Indonesian slang

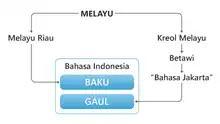
Simplified overview of progress of the development of standard Indonesian and Indonesian slang.

It is exactly unclear when the slang was first appeared in conversation. However, the earliest documented use of the slang started during the Dutch colonial era in Indonesia around the 1860s and 1870s. Its native name, "bahasa gaul" (the 'social language'), was a term coined in the late 1990s where "bahasa" means 'language' and "gaul" means 'social', 'cool' or 'trendy'. Similarly, the term "bahasa prokem" (a more outdated name for Indonesian slang) created in the early 1970s means 'the language of gangsters'. "Prokem" is a slang form of the word "préman" 'gangster' and was derived from the Dutch word "vrijman", which literally means 'freeman'.